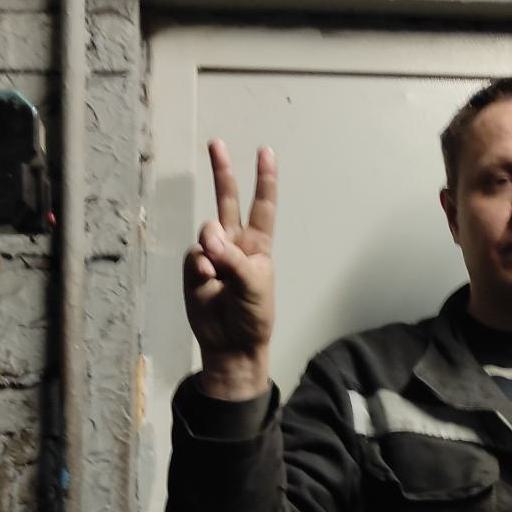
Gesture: peace